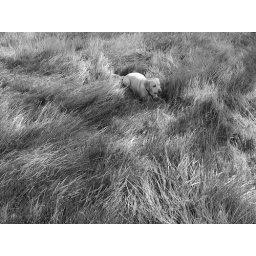
Sonny boy in the grass